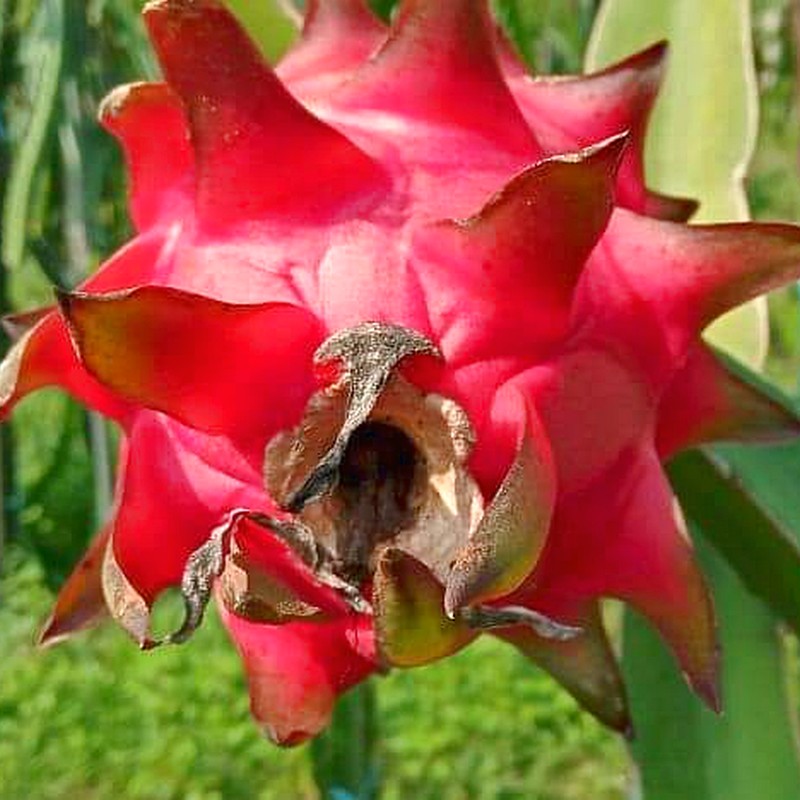
Label: Fresh Dragon Fruit